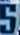
Number: 5